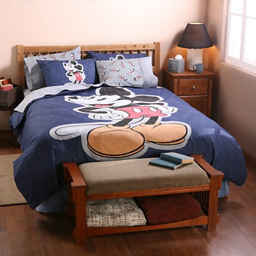
film character , now the main attraction of your little one 's room .